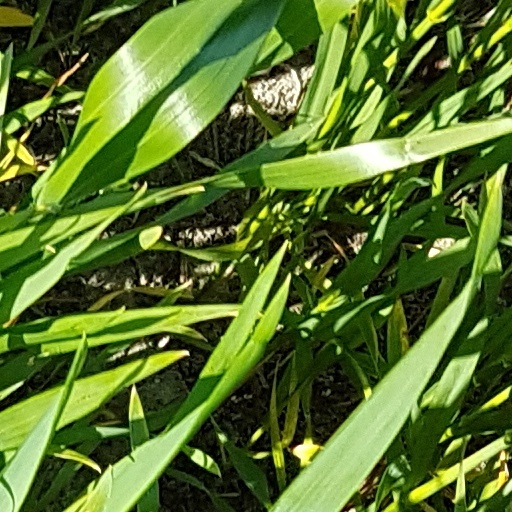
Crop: wheat